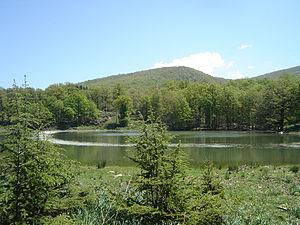
Les rives boisées du lac Noir à Adekar.
Le lac Noir, est un lac situé dans le massif montagneux de l'Akfadou à l'ouest de la wilaya de Béjaïa en Algérie.
La Kabylie est une région historique située dans le Nord de l'Algérie, à l'est d'Alger.
Assif El Hammam est une localité de la commune d'Adekar dans la Wilaya de Bejaia en Algérie.
La wilaya de Béjaïa est une wilaya algérienne, située au nord est du pays, dans la région de la Kabylie sur sa côte méditerranéenne. Elle est divisée administrativement en 52 communes et 19 daïras.